Cáhita

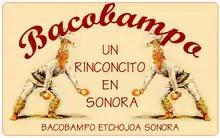
Graphic featuring images of Cáhita dancers

The Cahita were semi-nomadic, not having a fixed permanent settlement but moving throughout a region defended as their own. Despite common cultural elements, the Spanish divided them into subgroups based on their spoken language and area inhabited. The language belonged to the Uto-Aztec family, but the variety in dialects allowed the Jesuits to distinguish nations, designating indigenous groups by language. The Jesuits identified five main nations within the Cahitas, considered the most important due to the large number of families forming them: Sinaloa, Ocoroni, Zuaque, Mayo and the Yaqui. The first three had their territories in the valleys of the Sinaloa and Fuerte Rivers; The Mayo and the Yaqui occupied territory in the valleys of the rivers that today bear their names; the Yaqui and Mayo, whose channels span across the state of Sonora.